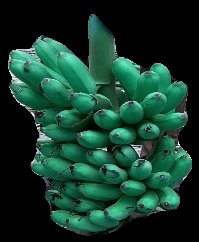
Variety: rasbale
Grade: grade1